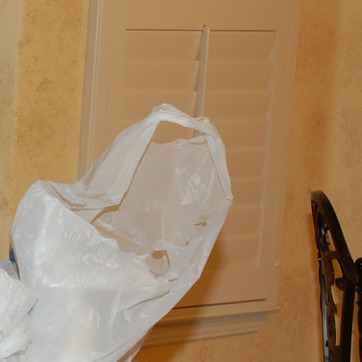
Material: plastic